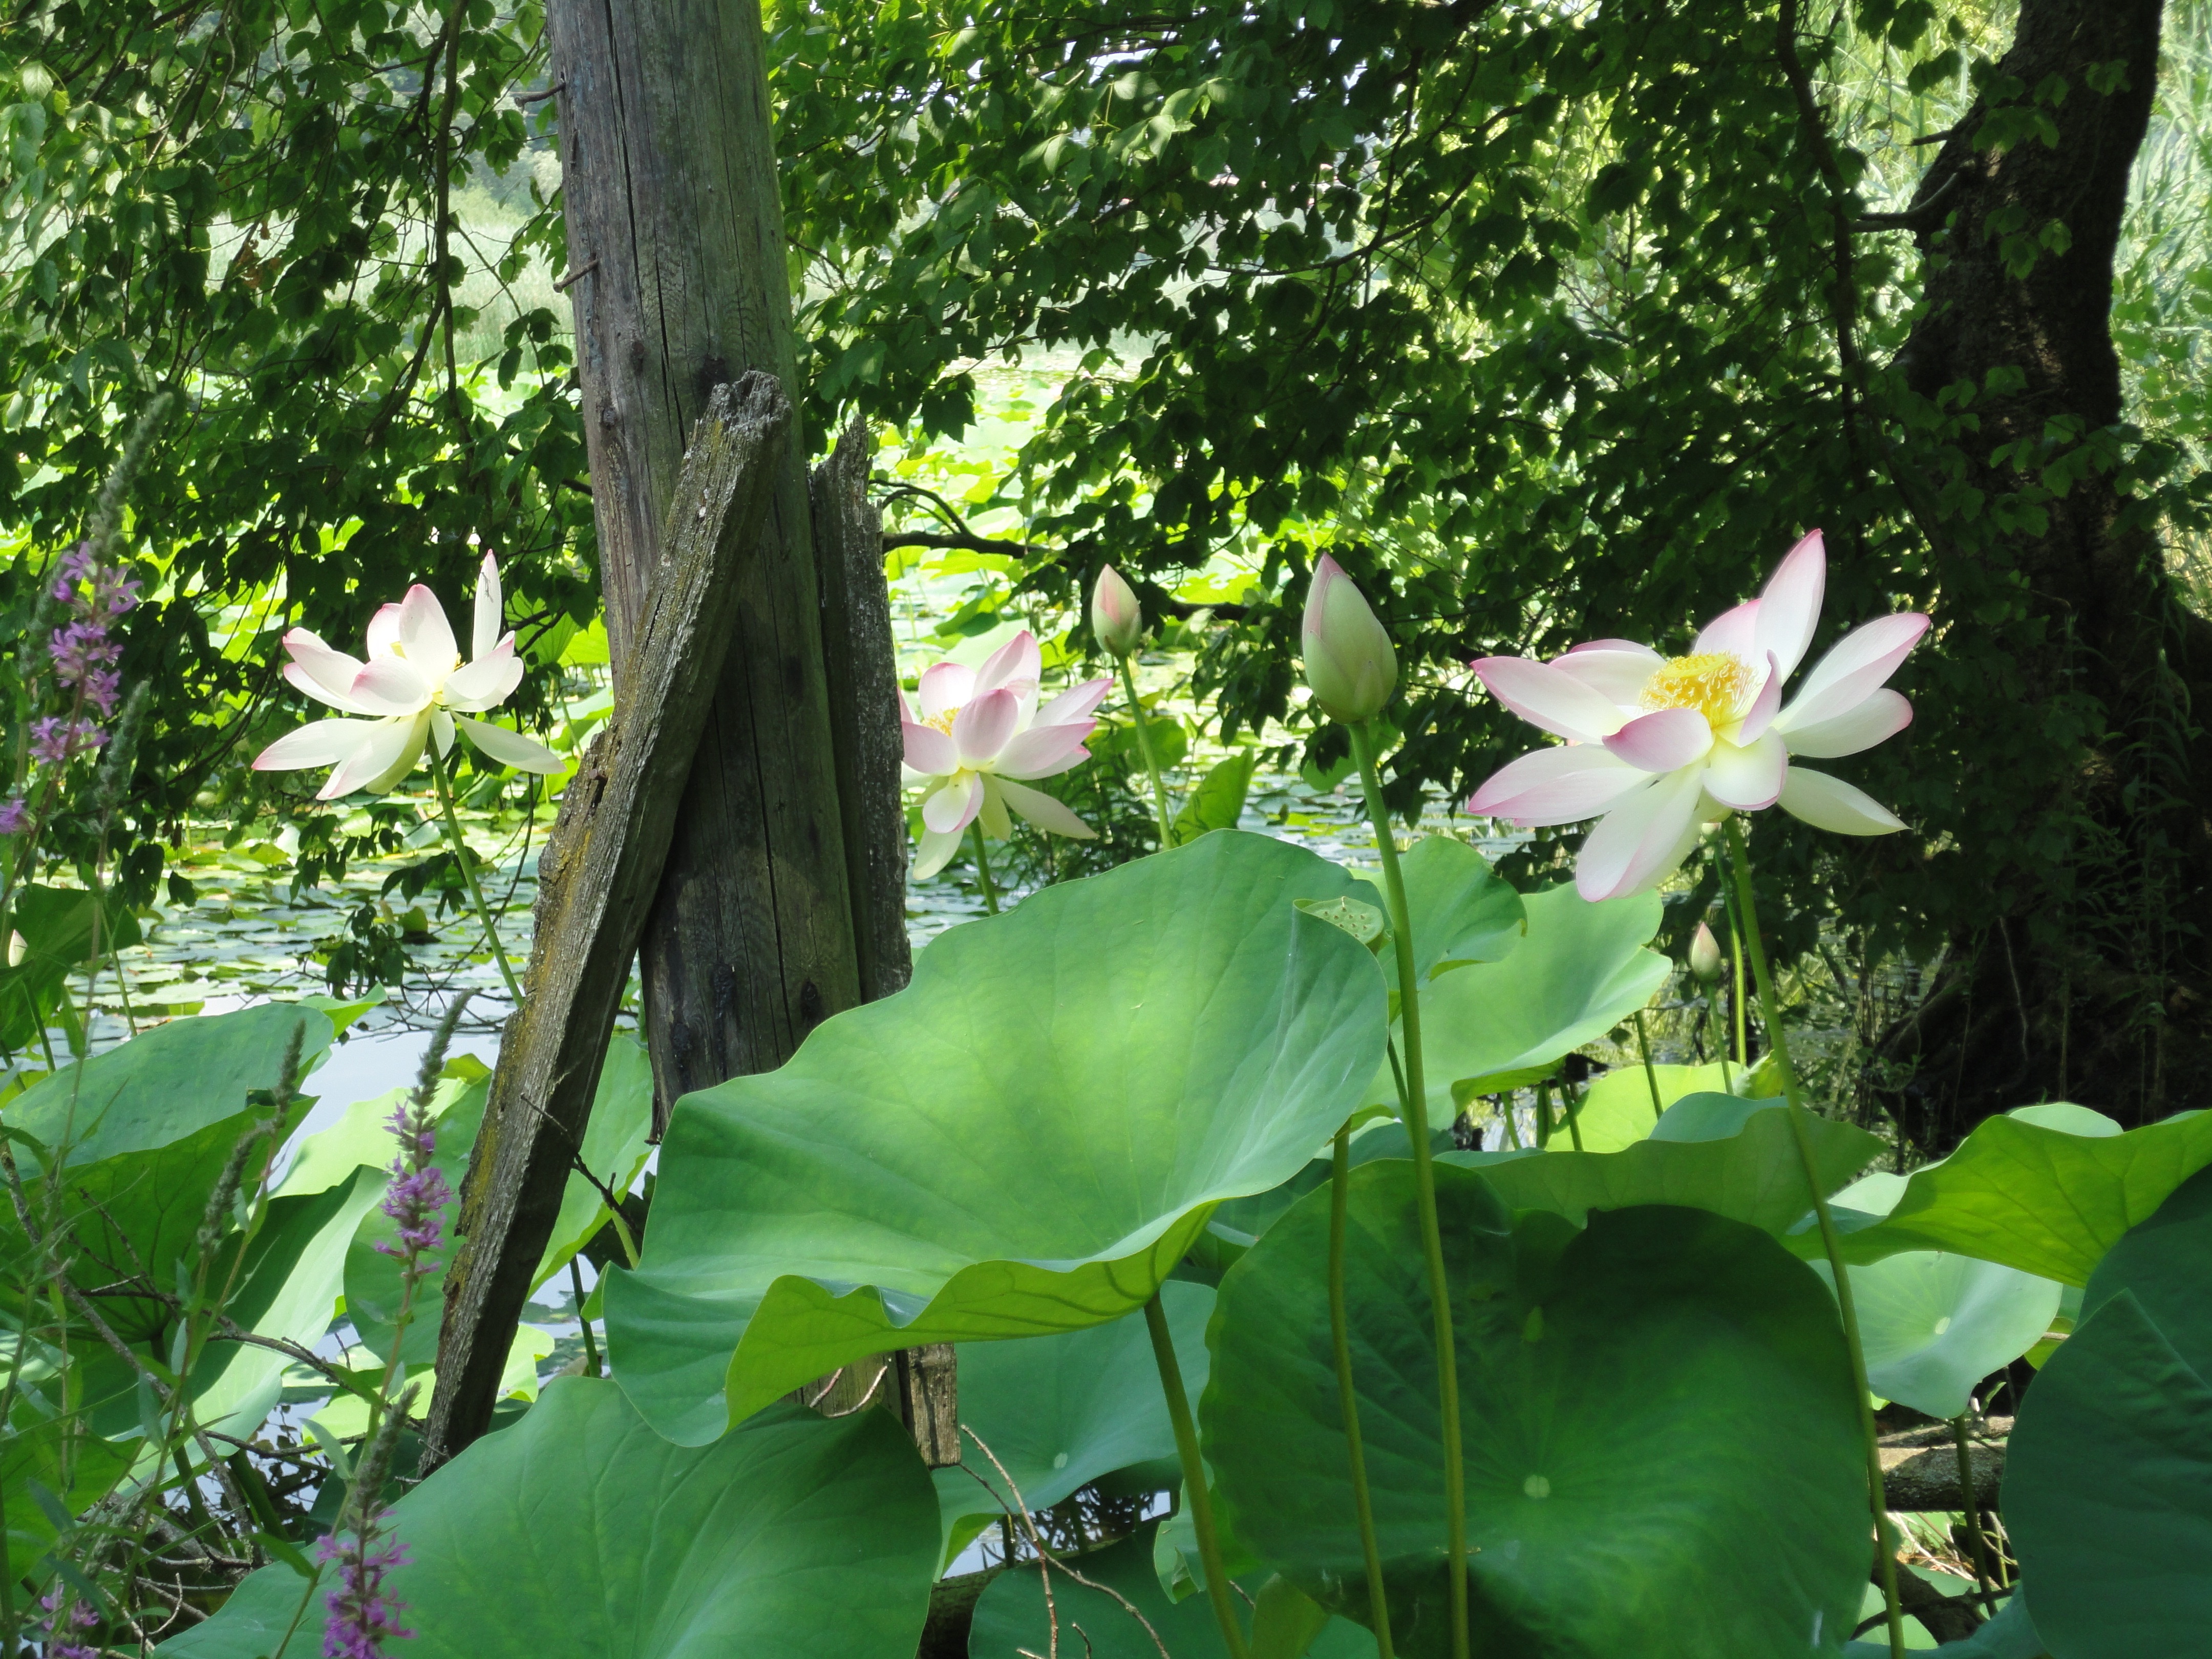
tree, nature, forest, blossom, plant, leaf, flower, floral, pond, wild, green, jungle, botany, blooming, aquatic, garden, pink, aquatic plant, flora, plants, greenery, wildflower, flowers, leaves, leafy, decorative, rainforest, blossoms, botanical garden, ornamental, lily, woodland, blooms, water lilies, flowering plant, land plant, round leaves